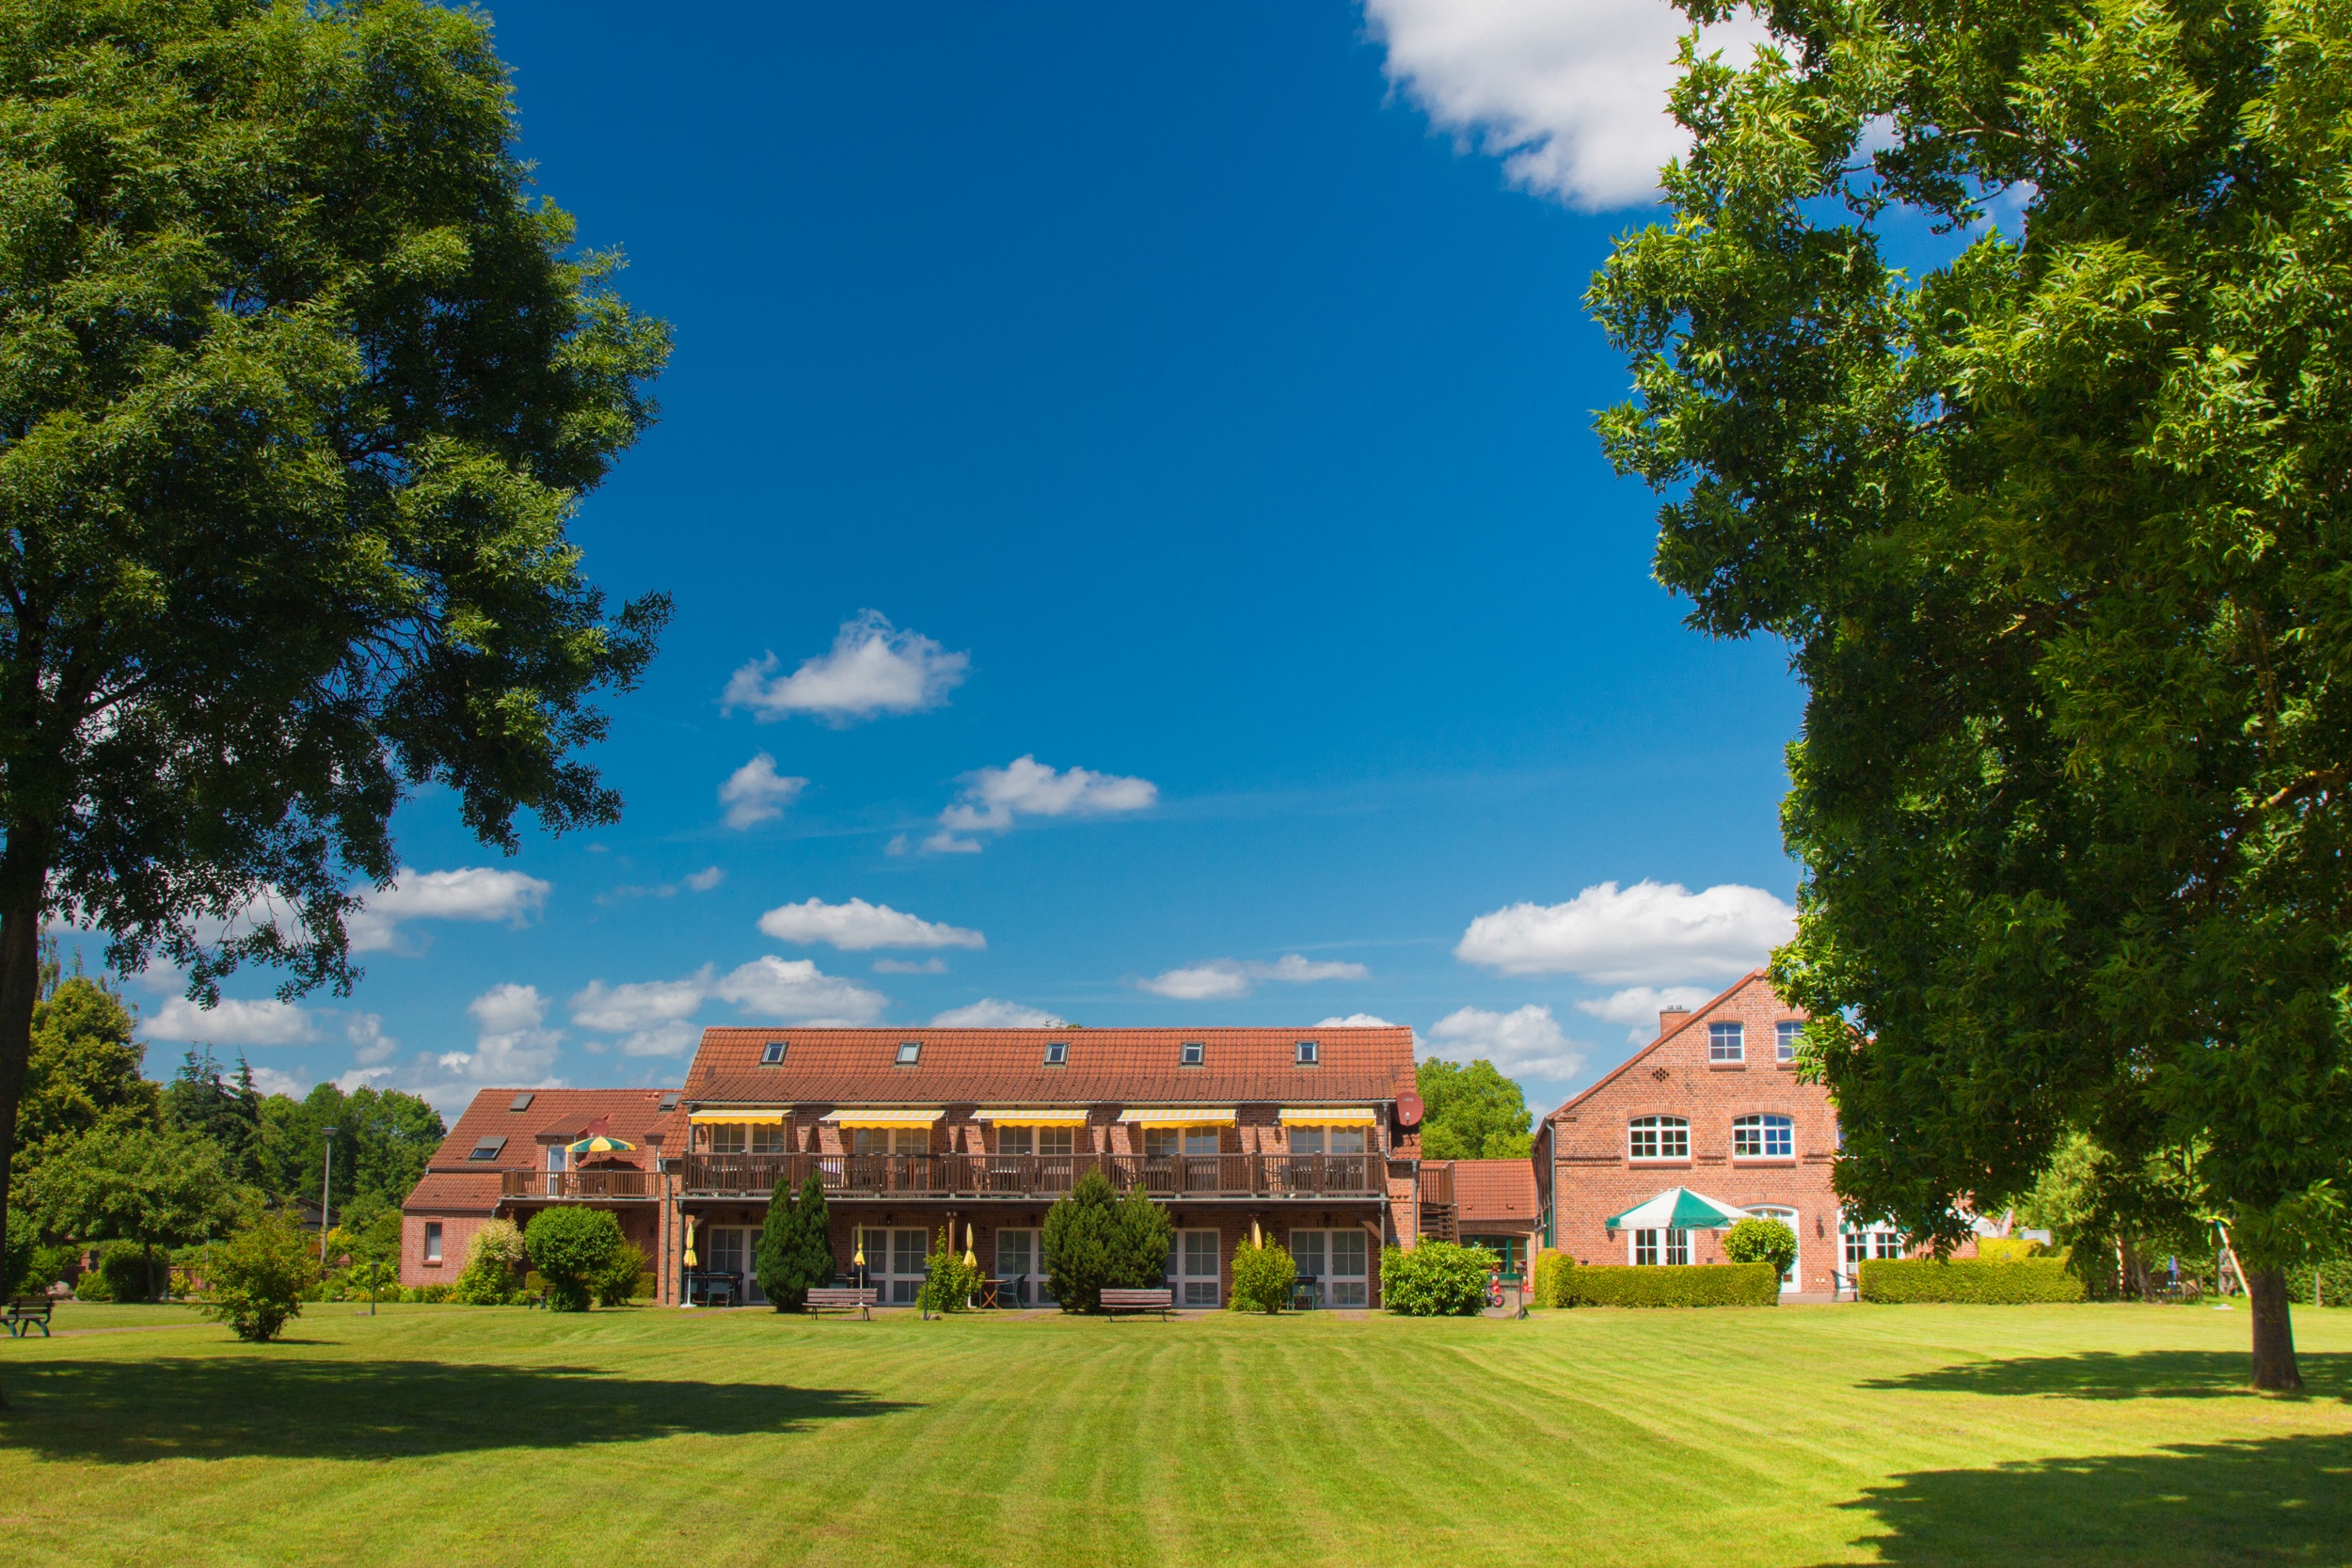
landscape, tree, farm, lawn, meadow, mansion, lake, home, travel, park, tourism, leisure, hotel, resort, holidays, estate, recovery, real estate, rural area, residential area